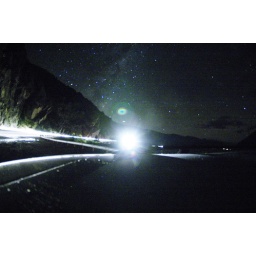
an odd car of two zoom by the road way